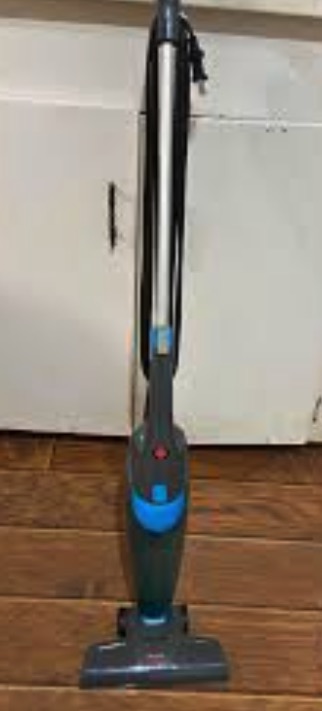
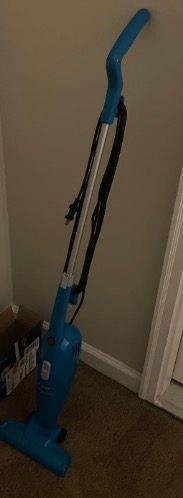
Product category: items_vacuum
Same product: no